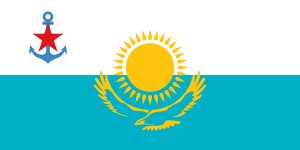
Kasakhstans flag
Kasakhstans orlogsgøs
Kasakhstans flag er lyseblåt med en gul sol med 32 stråler og en steppeørn i midten og et gult nationalornament langs stangsiden. Flaget blev indført 4. juni 1992 og er i størrelsesforholdet 1:2.